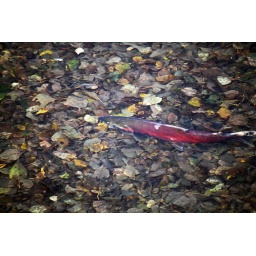
A salmon swims in the shallow crystal clear water of Potter Marsh.